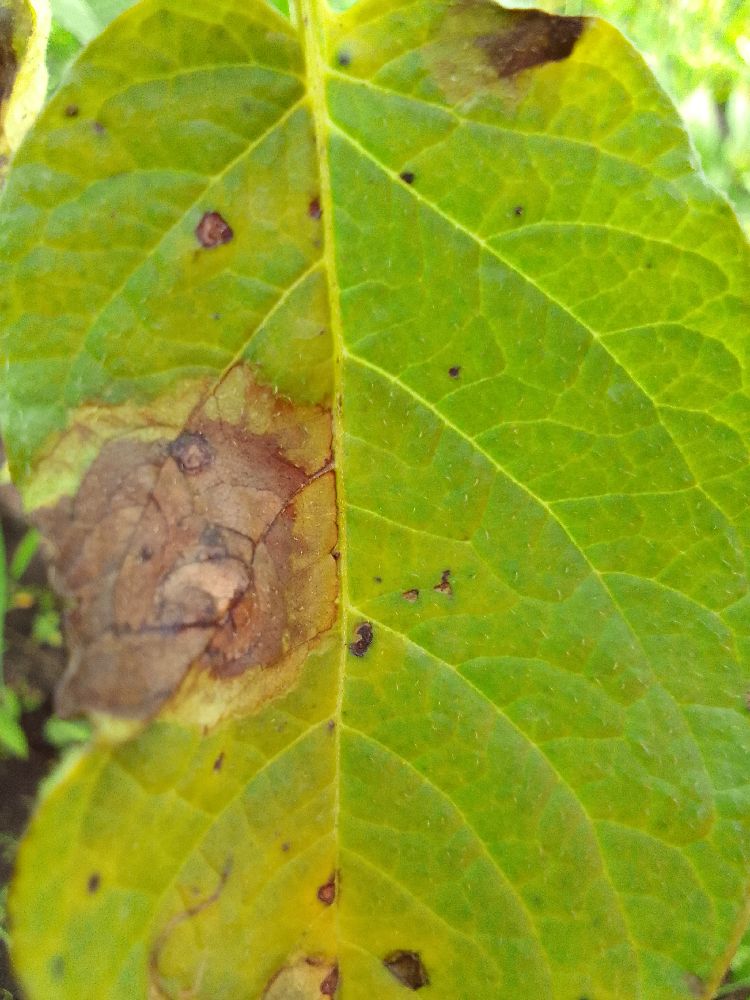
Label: Late blight